Folland Gnat

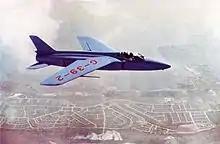
First Gnat F.1 prototype

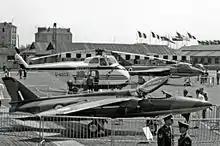
Gnat F.1 single-seat fighter variant at the 1957 Paris Air Salon

Petter believed that a compact and simplified fighter would offer the advantages of low purchase and operational costs, and that the Gnat should be capable of being manufactured both cheaply and easily. The emergence of new lightweight turbojet engines, several of which were well advanced in their own development process, also enabled the envisioned light fighter concept to be realised. The Gnat was initially intended to be powered by a Bristol BE-22 Saturn turbojet engine, capable of generating 3,800 lbf (16.9 kN 1,724 kgp) of thrust. However, development of the Saturn was cancelled; in its place, the more capable but not immediately available Bristol Orpheus turbojet engine was adopted instead.